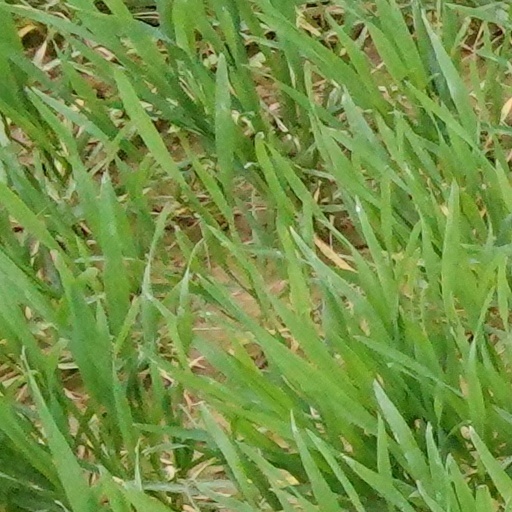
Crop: wheat